Alison Fiske

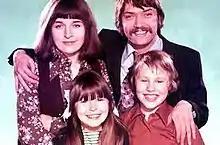
Alison Fiske "(top left)" in "Helen: A Woman of Today"

Alison Mary Fiske (2 August 1943 – 26 July 2020) was an English actress, who won Actress of the Year in a New Play at the 1977 Laurence Olivier Awards for playing Fish in "Dusa, Fish, Stats and Vi". She was also nominated in the 1979 Laurence Olivier Awards for Best Actress in a Supporting Role for playing Evie in "For Services Rendered", and she won awards for her television performance in "Helen: A Woman of Today".